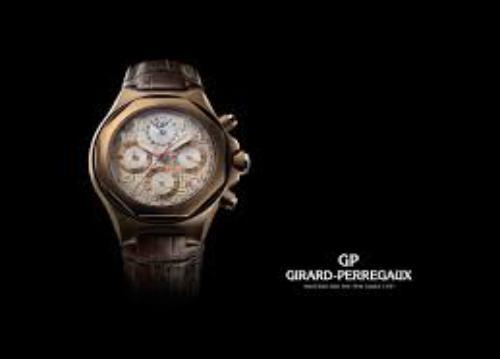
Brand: girard-perregaux
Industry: Electronic